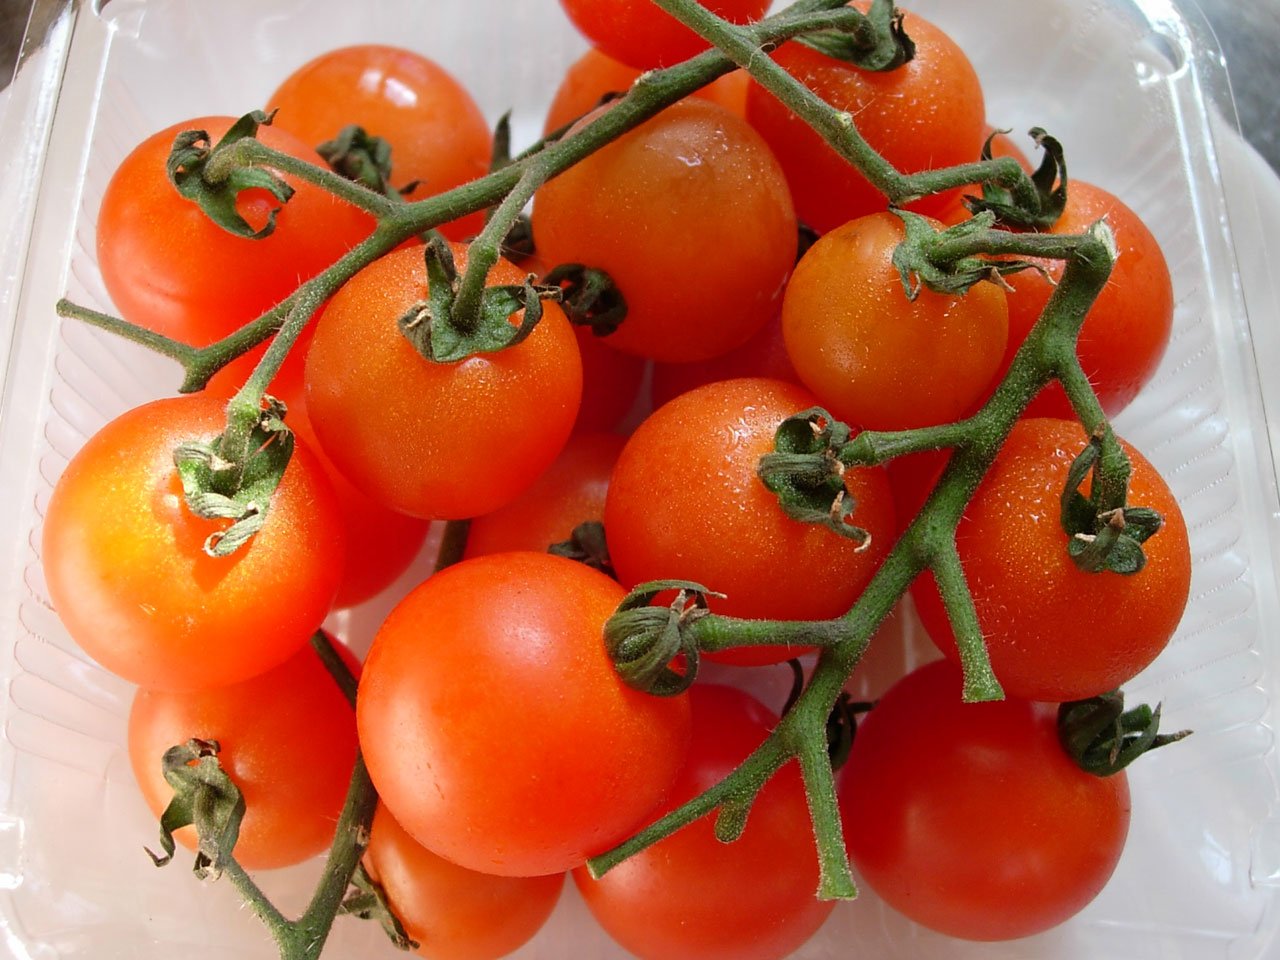
plant, vine, fruit, ripe, food, ingredient, produce, vegetable, natural, fresh, market, agriculture, healthy, health, tomato, agricultural, vitamin, eating, nutrition, gardening, tomatoes, vegetarian, diet, organic, nutritious, flowering plant, land plant, potato and tomato genus